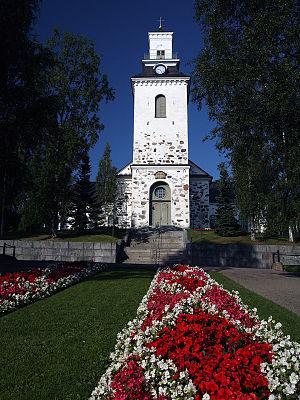
Per Wilhelm Palmroth est un architecte suédois.
La cathédrale de Kuopio est la cathédrale évangélique-luthérienne de Kuopio en Finlande. Elle est le siège du Diocèse de Kuopio.